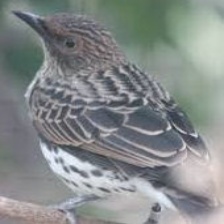
Species: VIOLET BACKED STARLING
Scientific name: CINNYRICINCLUS LEUCOGASTER